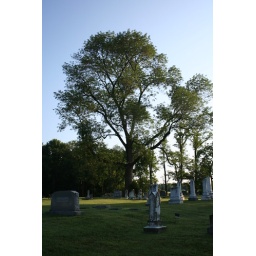
An old black walnut tree watching protectively over a graveyard